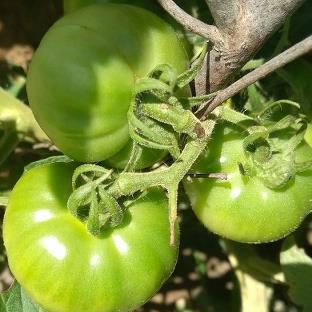
Crop: Tomato
Condition: healthy-fruit